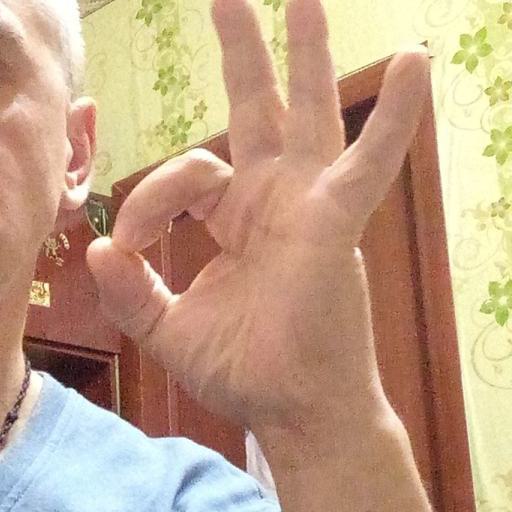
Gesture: ok